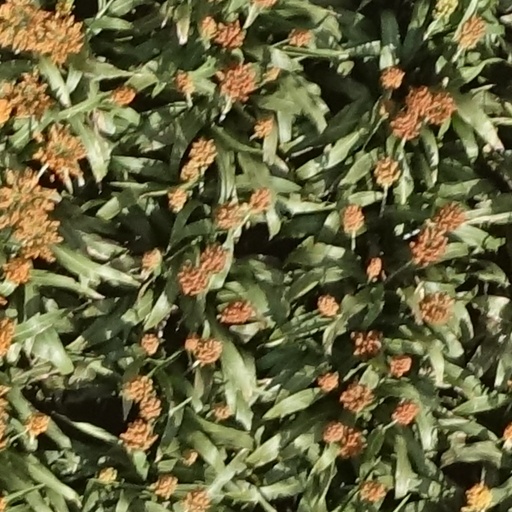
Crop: sorghum